Dave Cowens

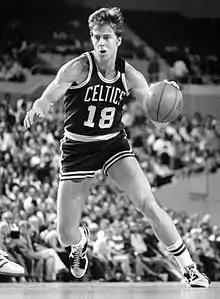
Cowens with the Boston Celtics in 1976

In the 1972–73 season, Cowens averaged 20.5 ppg, 16.2 rpg and 4.1 apg while helping the Celtics to a league-best 68–14 record. In that season also, Cowens scored 20 points, grabbed a career-high 32 rebounds and dished out 9 assists in a home win over the Houston Rockets. He carried the Celtics to the semifinals, where they met the New York Knicks. They won Game 1 of that best-of-7 series after Cowens recorded 15 points and 18 rebounds. However, they bowed out to the Knicks in Game 7. Cowens was chosen the NBA MVP as well as MVP of the All-Star Game that same season. Cowens and fellow Celtic Bill Russell both have the distinction of being named MVP of the league but not being included on the All-NBA First Team.